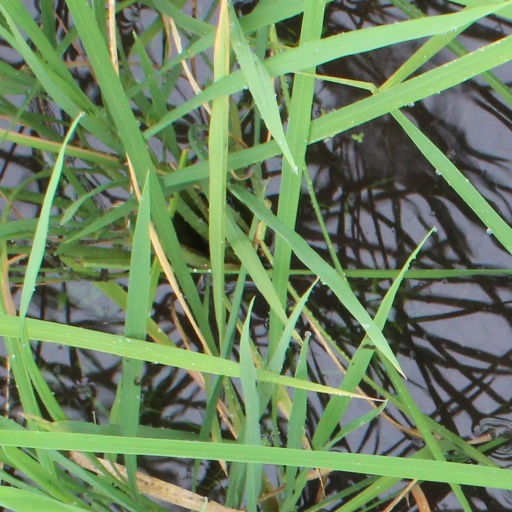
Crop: rice